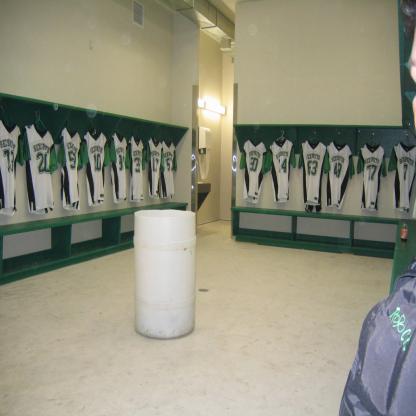
Scene: Indoor